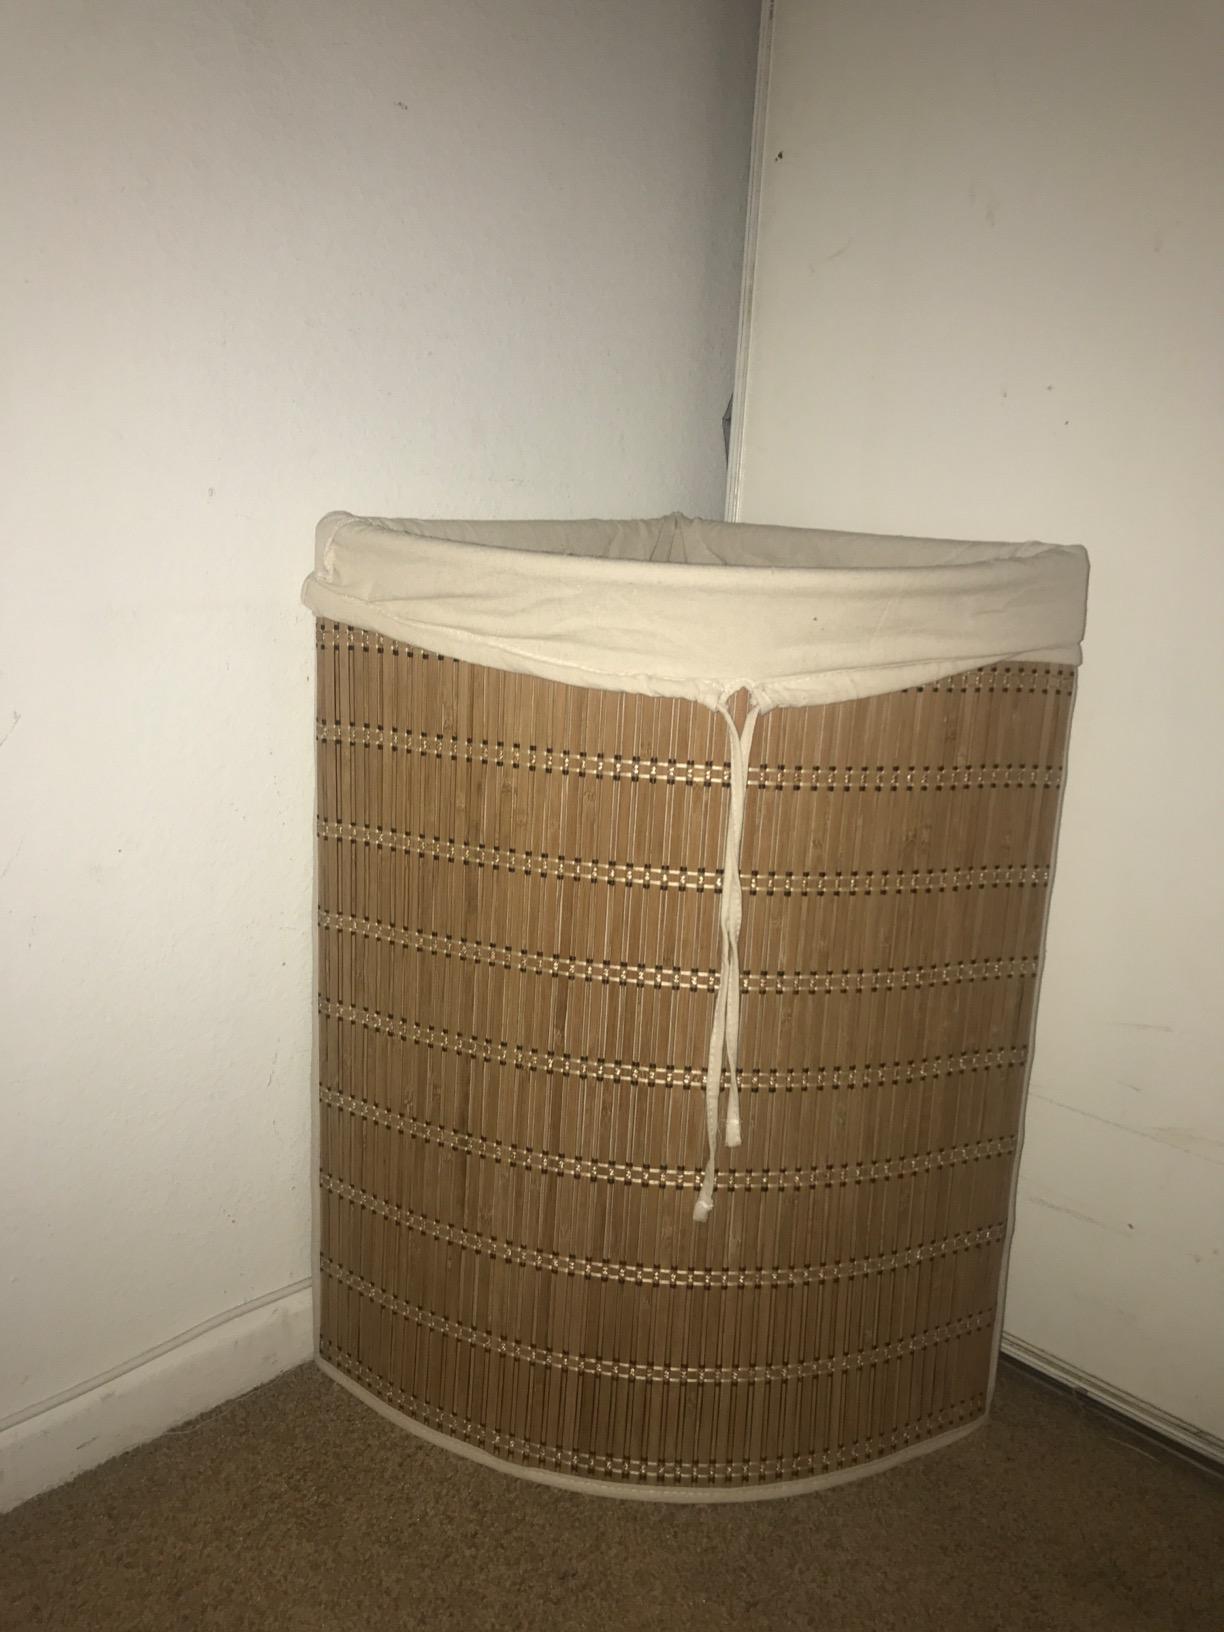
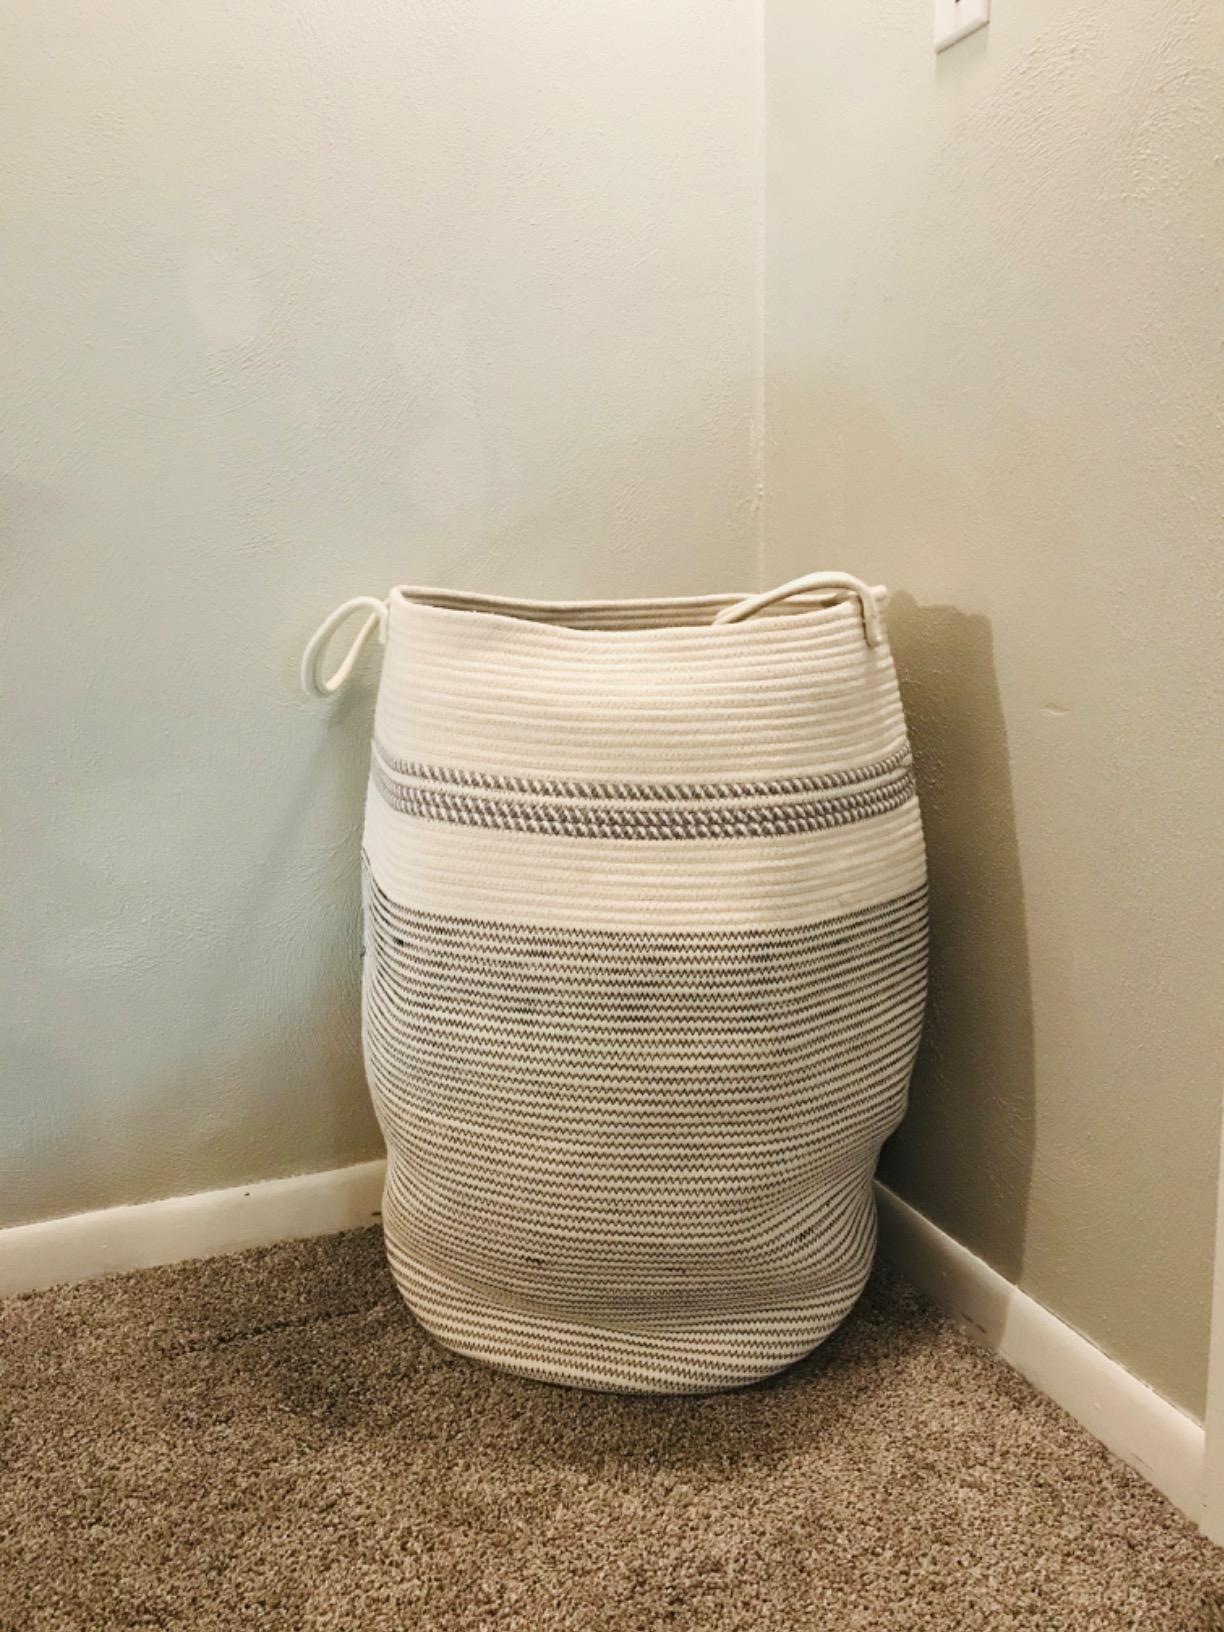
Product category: items_hamper
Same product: no